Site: brandenburg
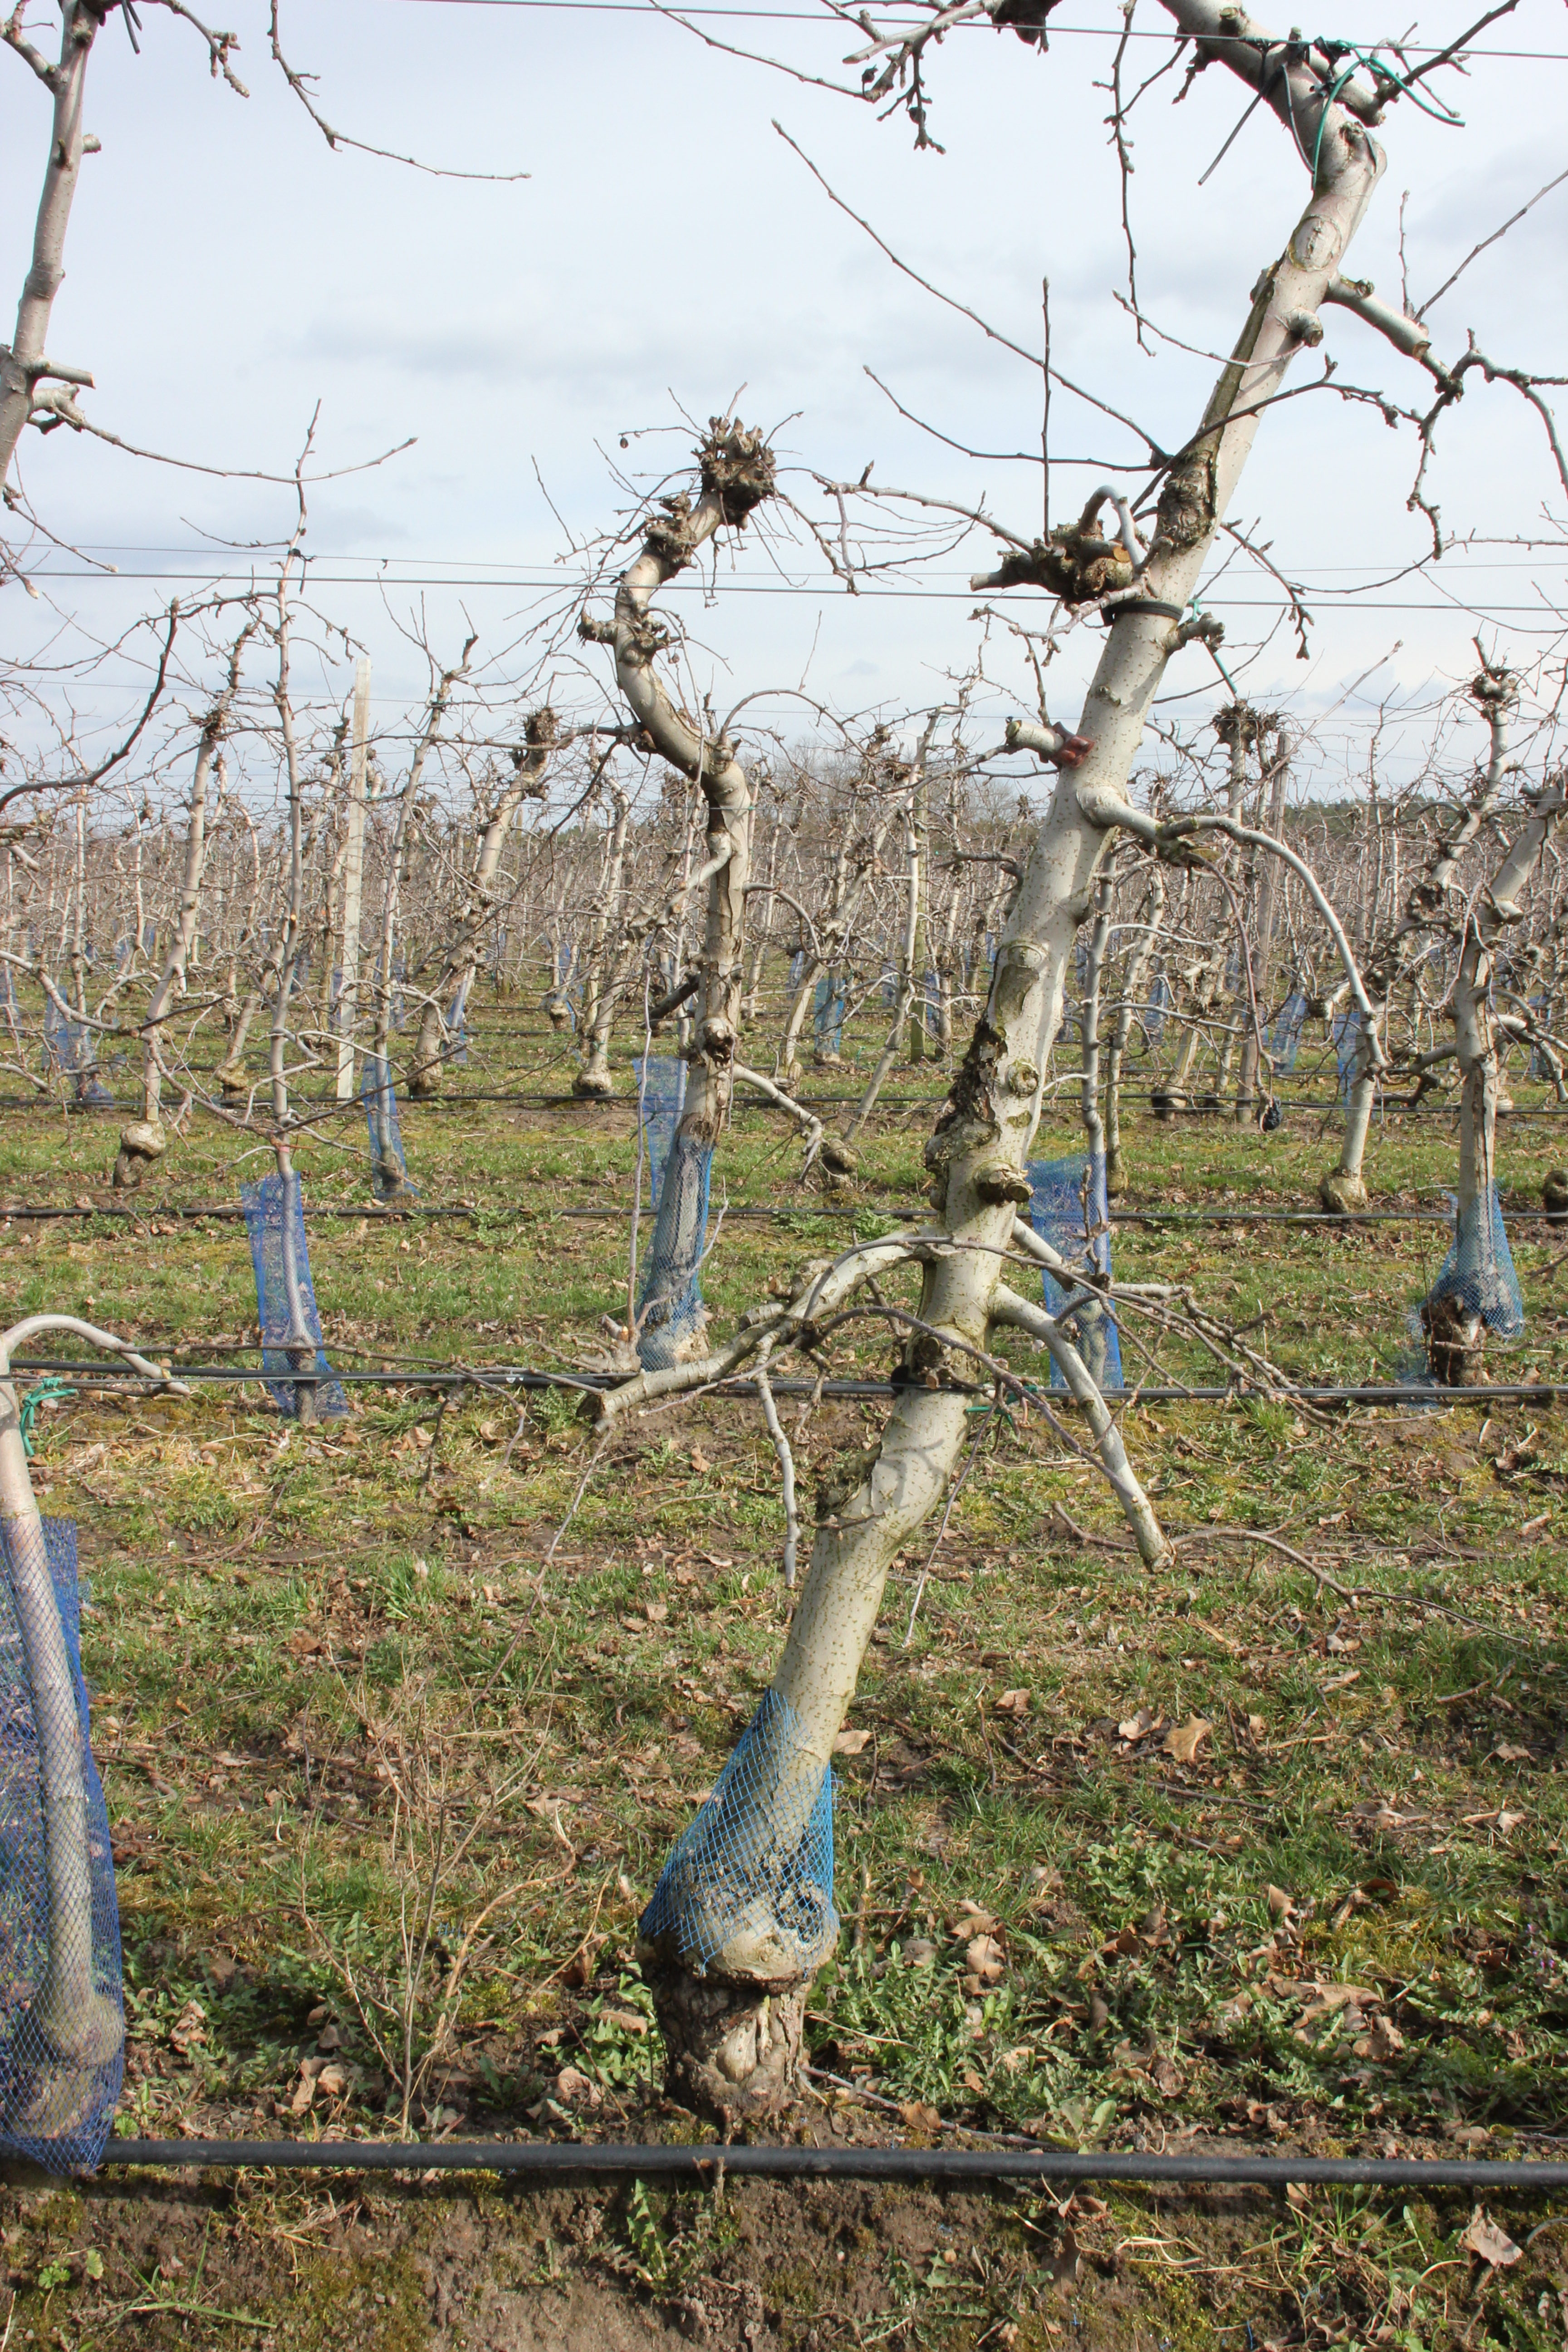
Growth stage (BBCH 01): Bud development